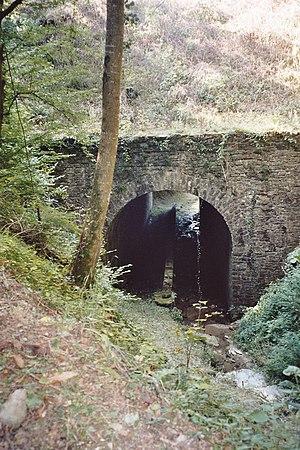
Ancien chemin de fer industriel d'Allevard au Cheylas, dit «
Saint-Pierre-d'Allevard est le nom d'une ancienne commune française située dans le département de l'Isère en région Auvergne-Rhône-Alpes. Depuis le 1ᵉʳ janvier 2016 elle est une commune déléguée de la commune nouvelle de Crêts en Belledonne.